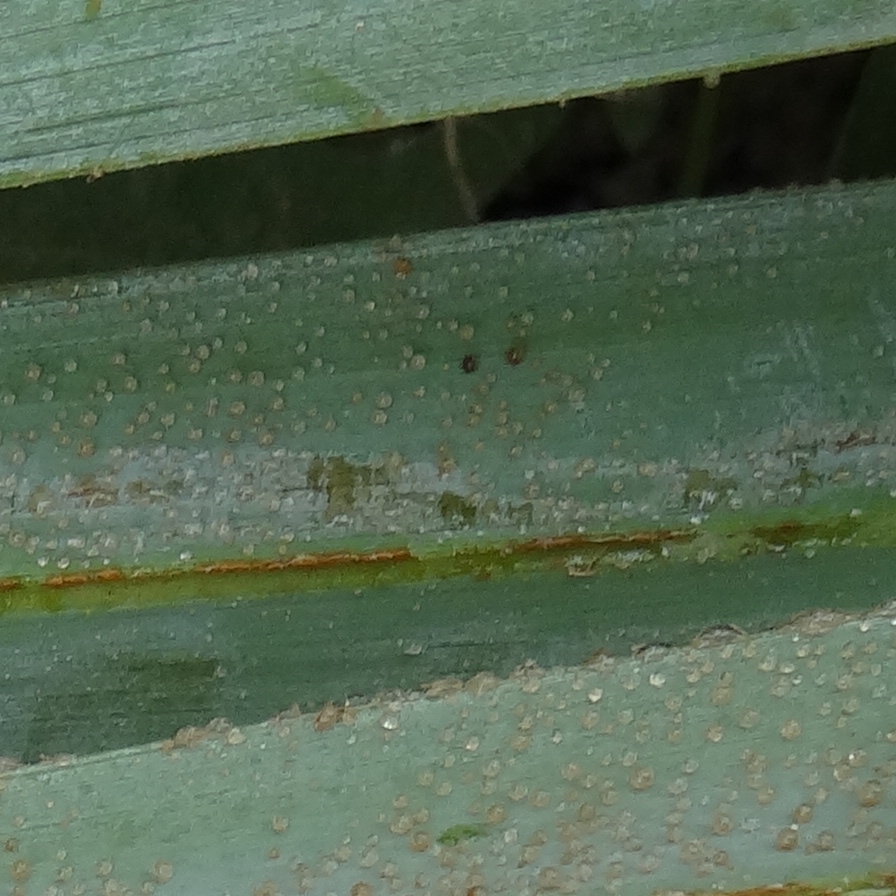
Label: Honey